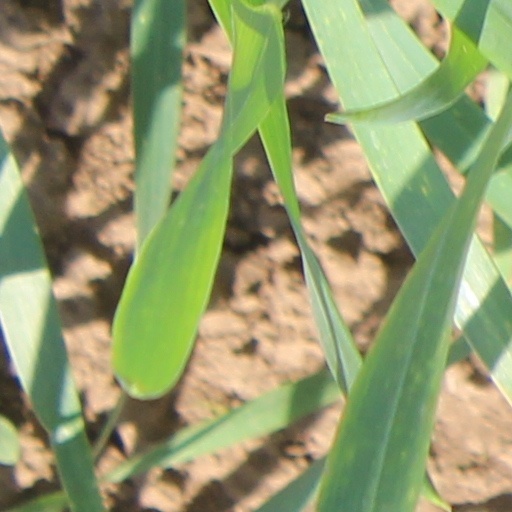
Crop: wheat